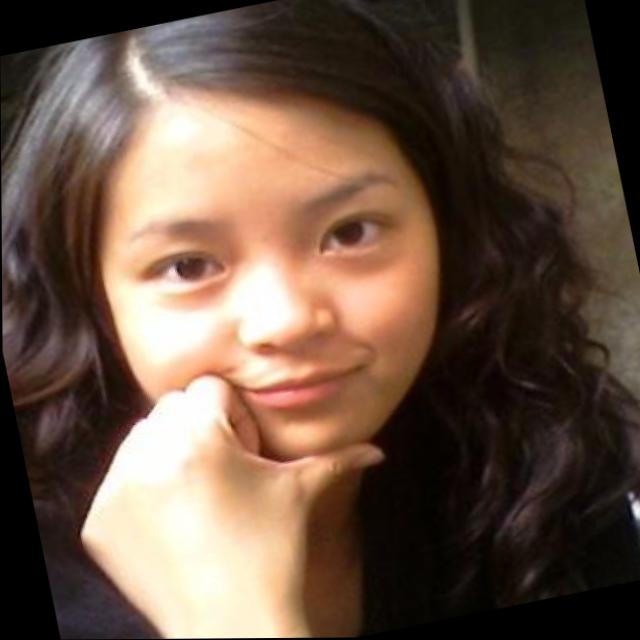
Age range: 21-44